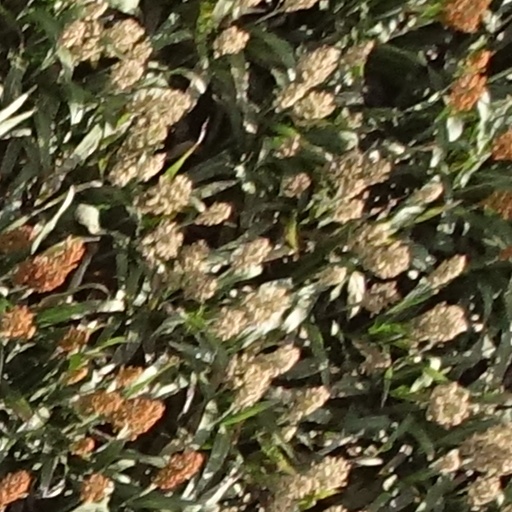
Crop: sorghum